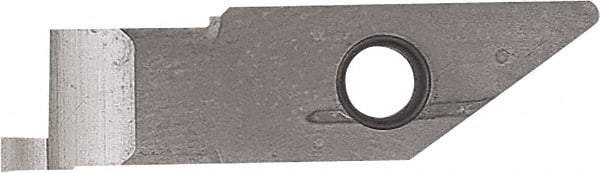
Kyocera - 2mm Groove Width, 8mm Min Hole Diam, 10mm Max Hole Depth, Face Grooving Tool - 2mm Projection, 18.6mm Shank Length, 29.6mm OAL, 0.05mm Radius, Solid Carbide, TiCN Finish
Item #: 50473701 Brand: Kyocera Model #: 8807454 Exact Tooling IR#: 04 Features and Benefits Solid carbide provides better rigidity than high speed steel. It is extremely heat-resistant and used for high speed applications on cast iron, nonferrous materials, plastics, and other tough-to-machine materials. Titanium carbonitride (TiCN) is harder and more wear-resistant than TiN. It is commonly used on stainless steels, cast iron and aluminum alloys. Product Specifications Grooving Tool Type Face Material Solid Carbide Groove Width (Decimal Inch) 0.078740 Groove Width (mm) 2.00 Projection (Decimal Inch) 0.0787 Projection (mm) 2.00 Minimum Hole Diameter (Decimal Inch) 0.3150 Minimum Hole Diameter (mm) 8.00 Maximum Hole Depth (Decimal Inch) 0.3937 Maximum Hole Depth (mm) 10.00 Overall Length (Decimal Inch) 1.1654 Overall Length (mm) 29.60 Finish/Coating TiCN Shank Length (mm) 18.60 Radius (Decimal Inch) 0.001969 Radius (mm) 0.05 Manufacturer Grade PR930 Material Grade Super Micrograin
Brand: Kyocera
Category: Hardware > Tools